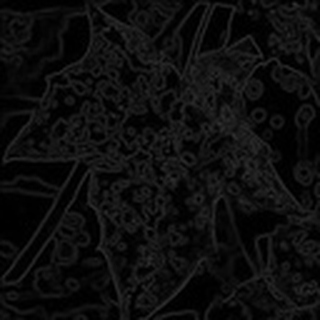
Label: cotton_powdery_mildew